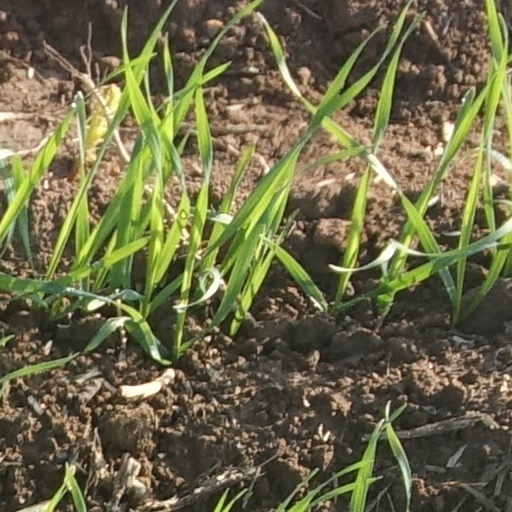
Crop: wheat